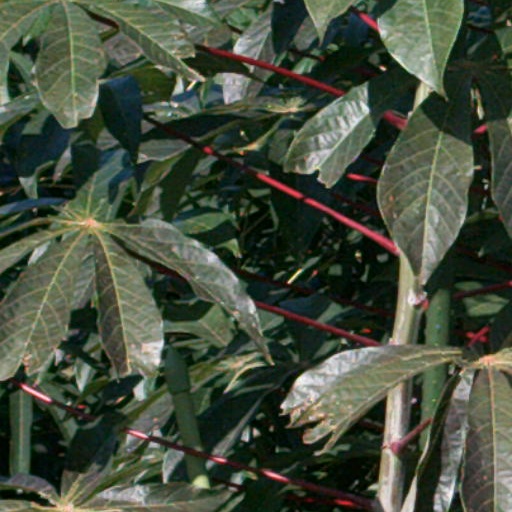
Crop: cassava